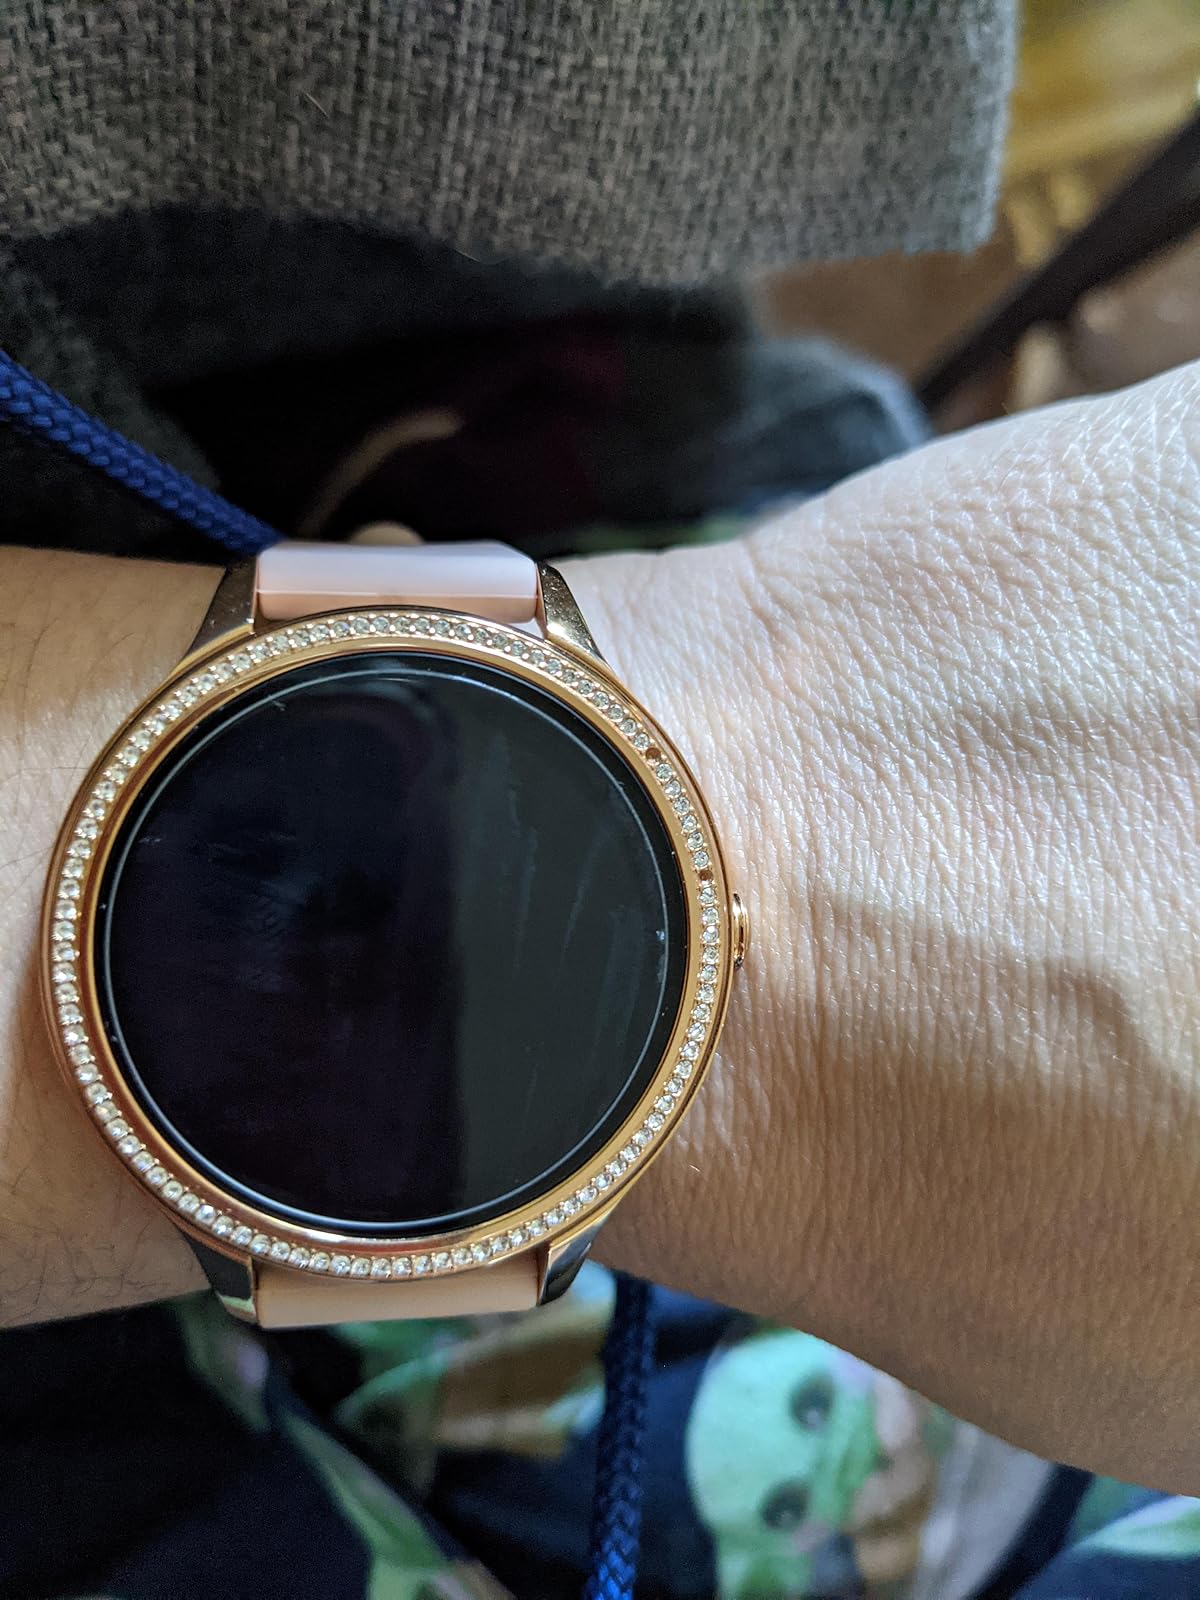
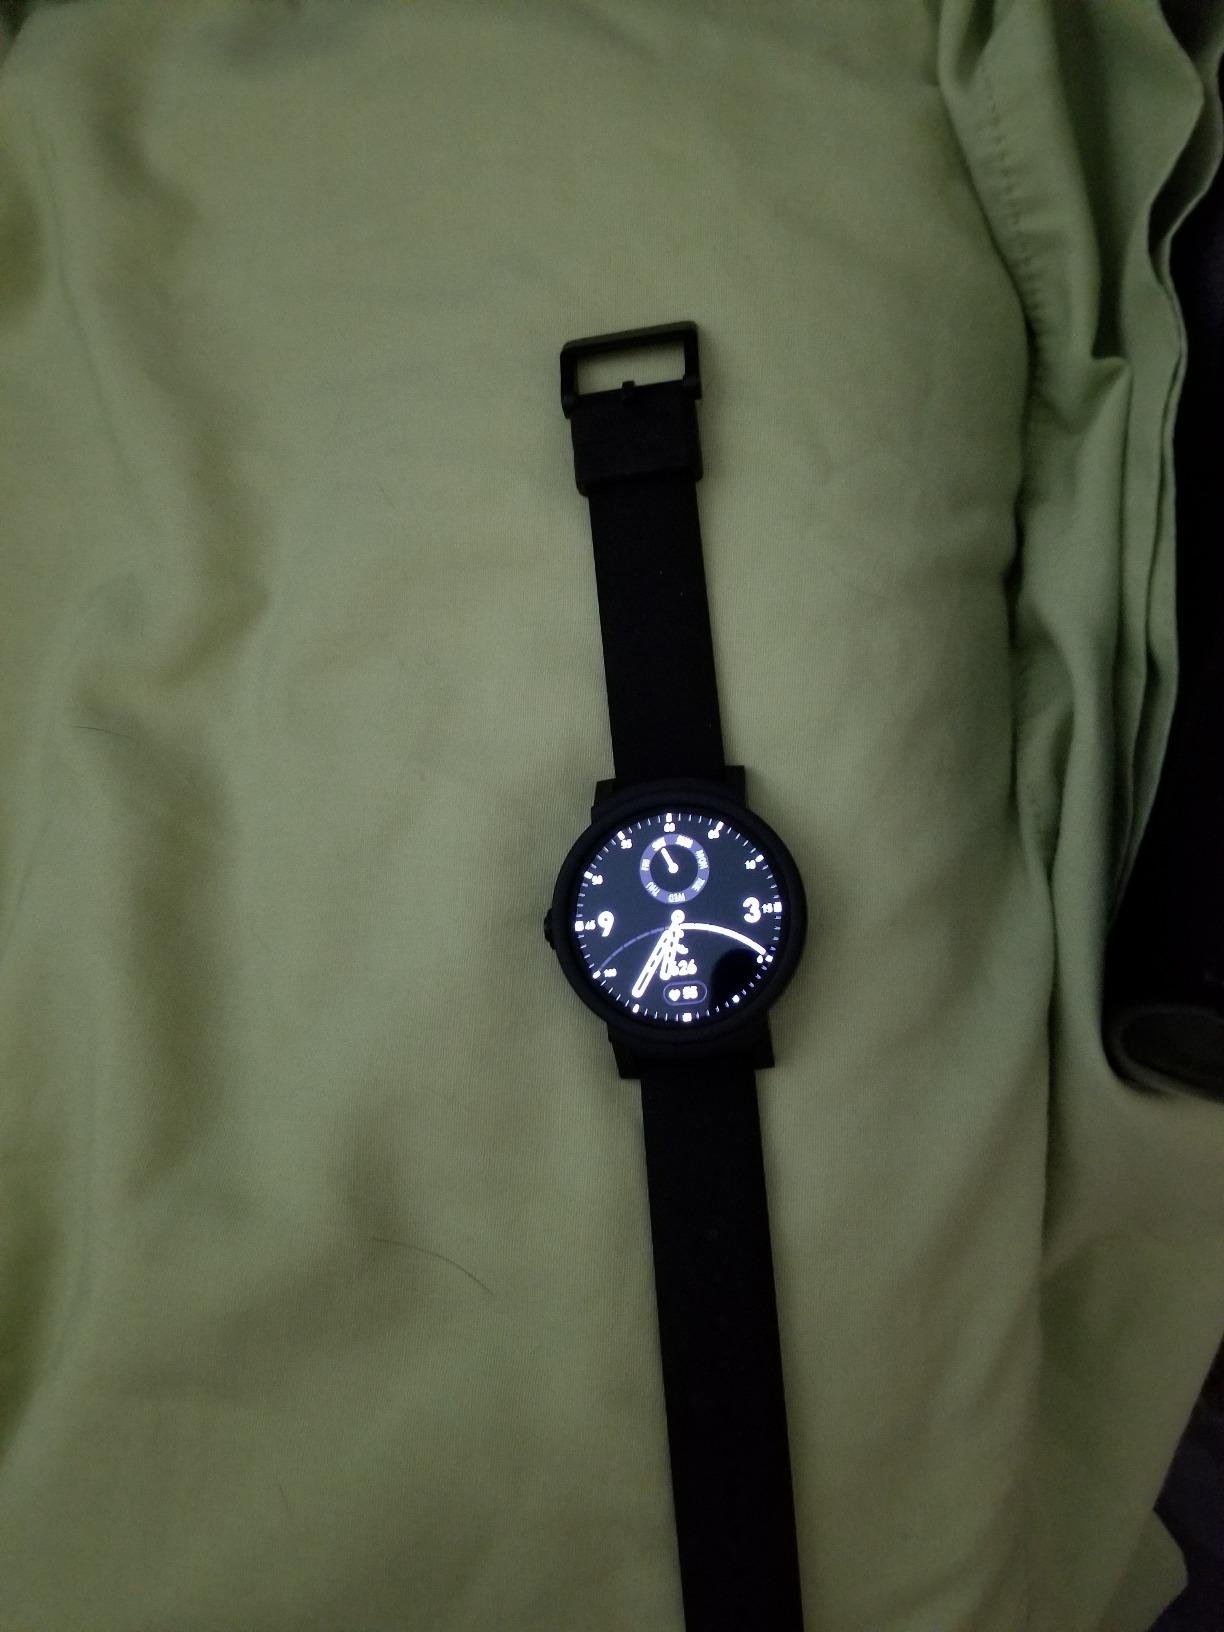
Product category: smartwatch
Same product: no